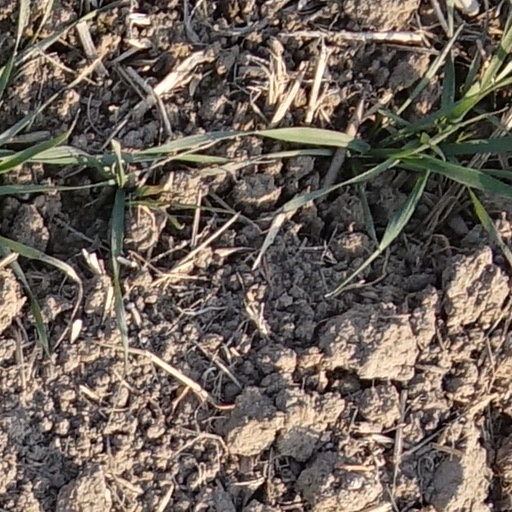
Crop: wheat